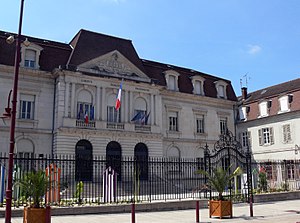
Vesoul
Rådhuset i Vesoul
Rådhuset i Vesoul
Vesoul er en mindre fransk provinsby. Den er hovedsæde i departementet Haute-Saône.